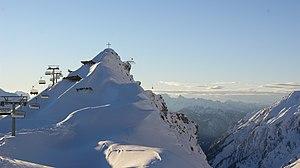
Câble transporteur d'explosif (CATEX) Valfagehr à Rauz, Klösterle, Voralberg, Autriche. À gauche, le télésiège à grande vitesse détachable pour six personnes, Valfagher, au centre, le ""Pannenkopf"" avec croix de sommet et à droite, le téléphérique d'avalanche Valfagher (Câble transporteur d'explosif, CATEX)."